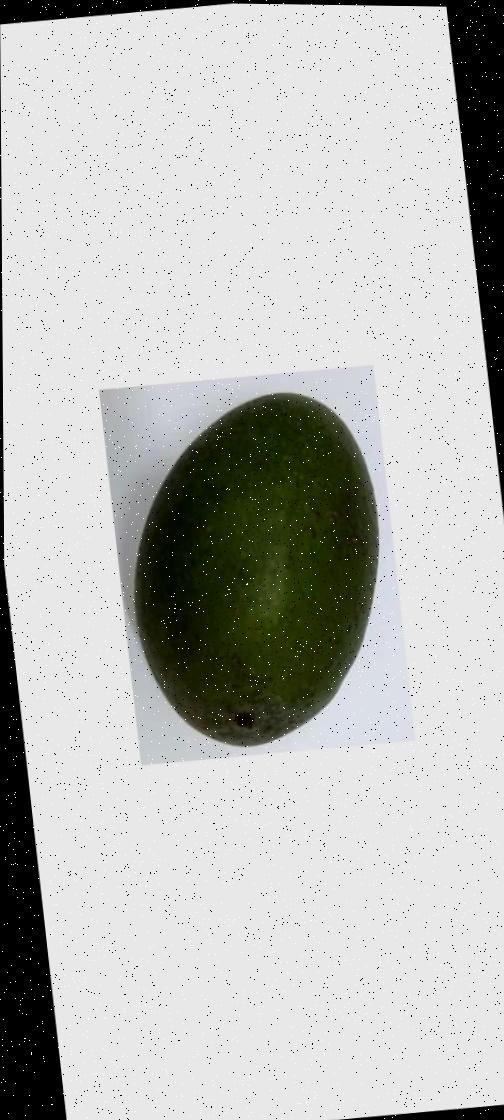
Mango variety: Ashshina Zhinuk